Production of Sense8

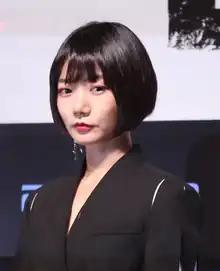
"Sense8" marks the third collaboration of South Korean actress Doona Bae with the Wachowskis, following "Cloud Atlas" and "Jupiter Ascending".

On June 20, 2014, "Deadline Hollywood" announced the cast of the eight lead characters, along with Freema Agyeman, Naveen Andrews, Daryl Hannah, Alfonso Herrera and Eréndira Ibarra. For the roles of those characters living outside of America, the filmmakers wanted to assemble a cast of international actors that matched the nationality of their respective characters, if possible. For example, Doona Bae, Tina Desai, and Max Riemelt are from Seoul, Mumbai, and Berlin like their respective characters. Because the eight leads share the same birthday, the actors selected were all somewhere between mid-20s and mid-30s. The filmmakers wanted to write a Chinese, Japanese or Korean character and since the Wachowskis had worked with Bae on "Cloud Atlas" and "Jupiter Ascending" before, they decided on creating a Korean character for her. Bae expressed worry to them on signing on "Sense8" because the proposed five-season plan could mean she would have to be able to film action scenes for the next 10 years, which would be difficult if she ever decided to get married and got pregnant. She joined the cast after the showrunners told her not to worry as they would kill off her character for her if that ever happened. Jamie Clayton is a trans woman like the character she plays. She was attracted to "Sense8" because of the opportunity to play a transgender character that was written and directed by a transgender filmmaker, and because she was a fan of science fiction and Straczynski. Tuppence Middleton knew the Wachowskis were writing "Sense8" while working with them on "Jupiter Ascending" but she did not think they would ask her to play a role. Max Riemelt was cast at the recommendation of director Tom Tykwer, who had been wanting to work with the actor for a long time. Daryl Hannah was brought in to read for Whispers, because they were thinking of making him an androgynous character at the time, but when she arrived she was told they'd like her to read for the role of Angelica. In November, "Deadline Hollywood" wrote than Christian Oliver had joined the cast as a recurring villain. Oliver said he was excited to play a villain for the Wachowskis for a second time, after "Speed Racer". Joe Pantoliano, who previously played in the Wachowskis' "Bound" and "The Matrix", was cast in a small uncredited role as Will's father.